Corban C. Farwell Homestead

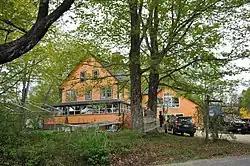

The Corban C. Farwell Homestead is a historic house at the junction of Breed and Cricket Hill roads in Harrisville, New Hampshire, United States. Built in 1901 by a local farmer, it is an architecturally eclectic mix of Greek Revival, Colonial Revival and Queen Anne styling. It was listed on the National Register of Historic Places in 1988.